José Ramón Fernández

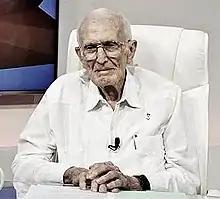
Fernández in 2018

José Ramón Fernández Álvarez (November 4, 1923 – January 6, 2019) was a Cuban Communist leader who was a vice-president of the Council of Ministers.